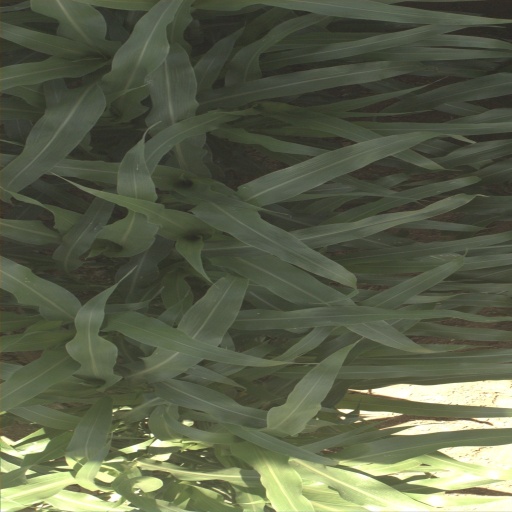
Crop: sorghum